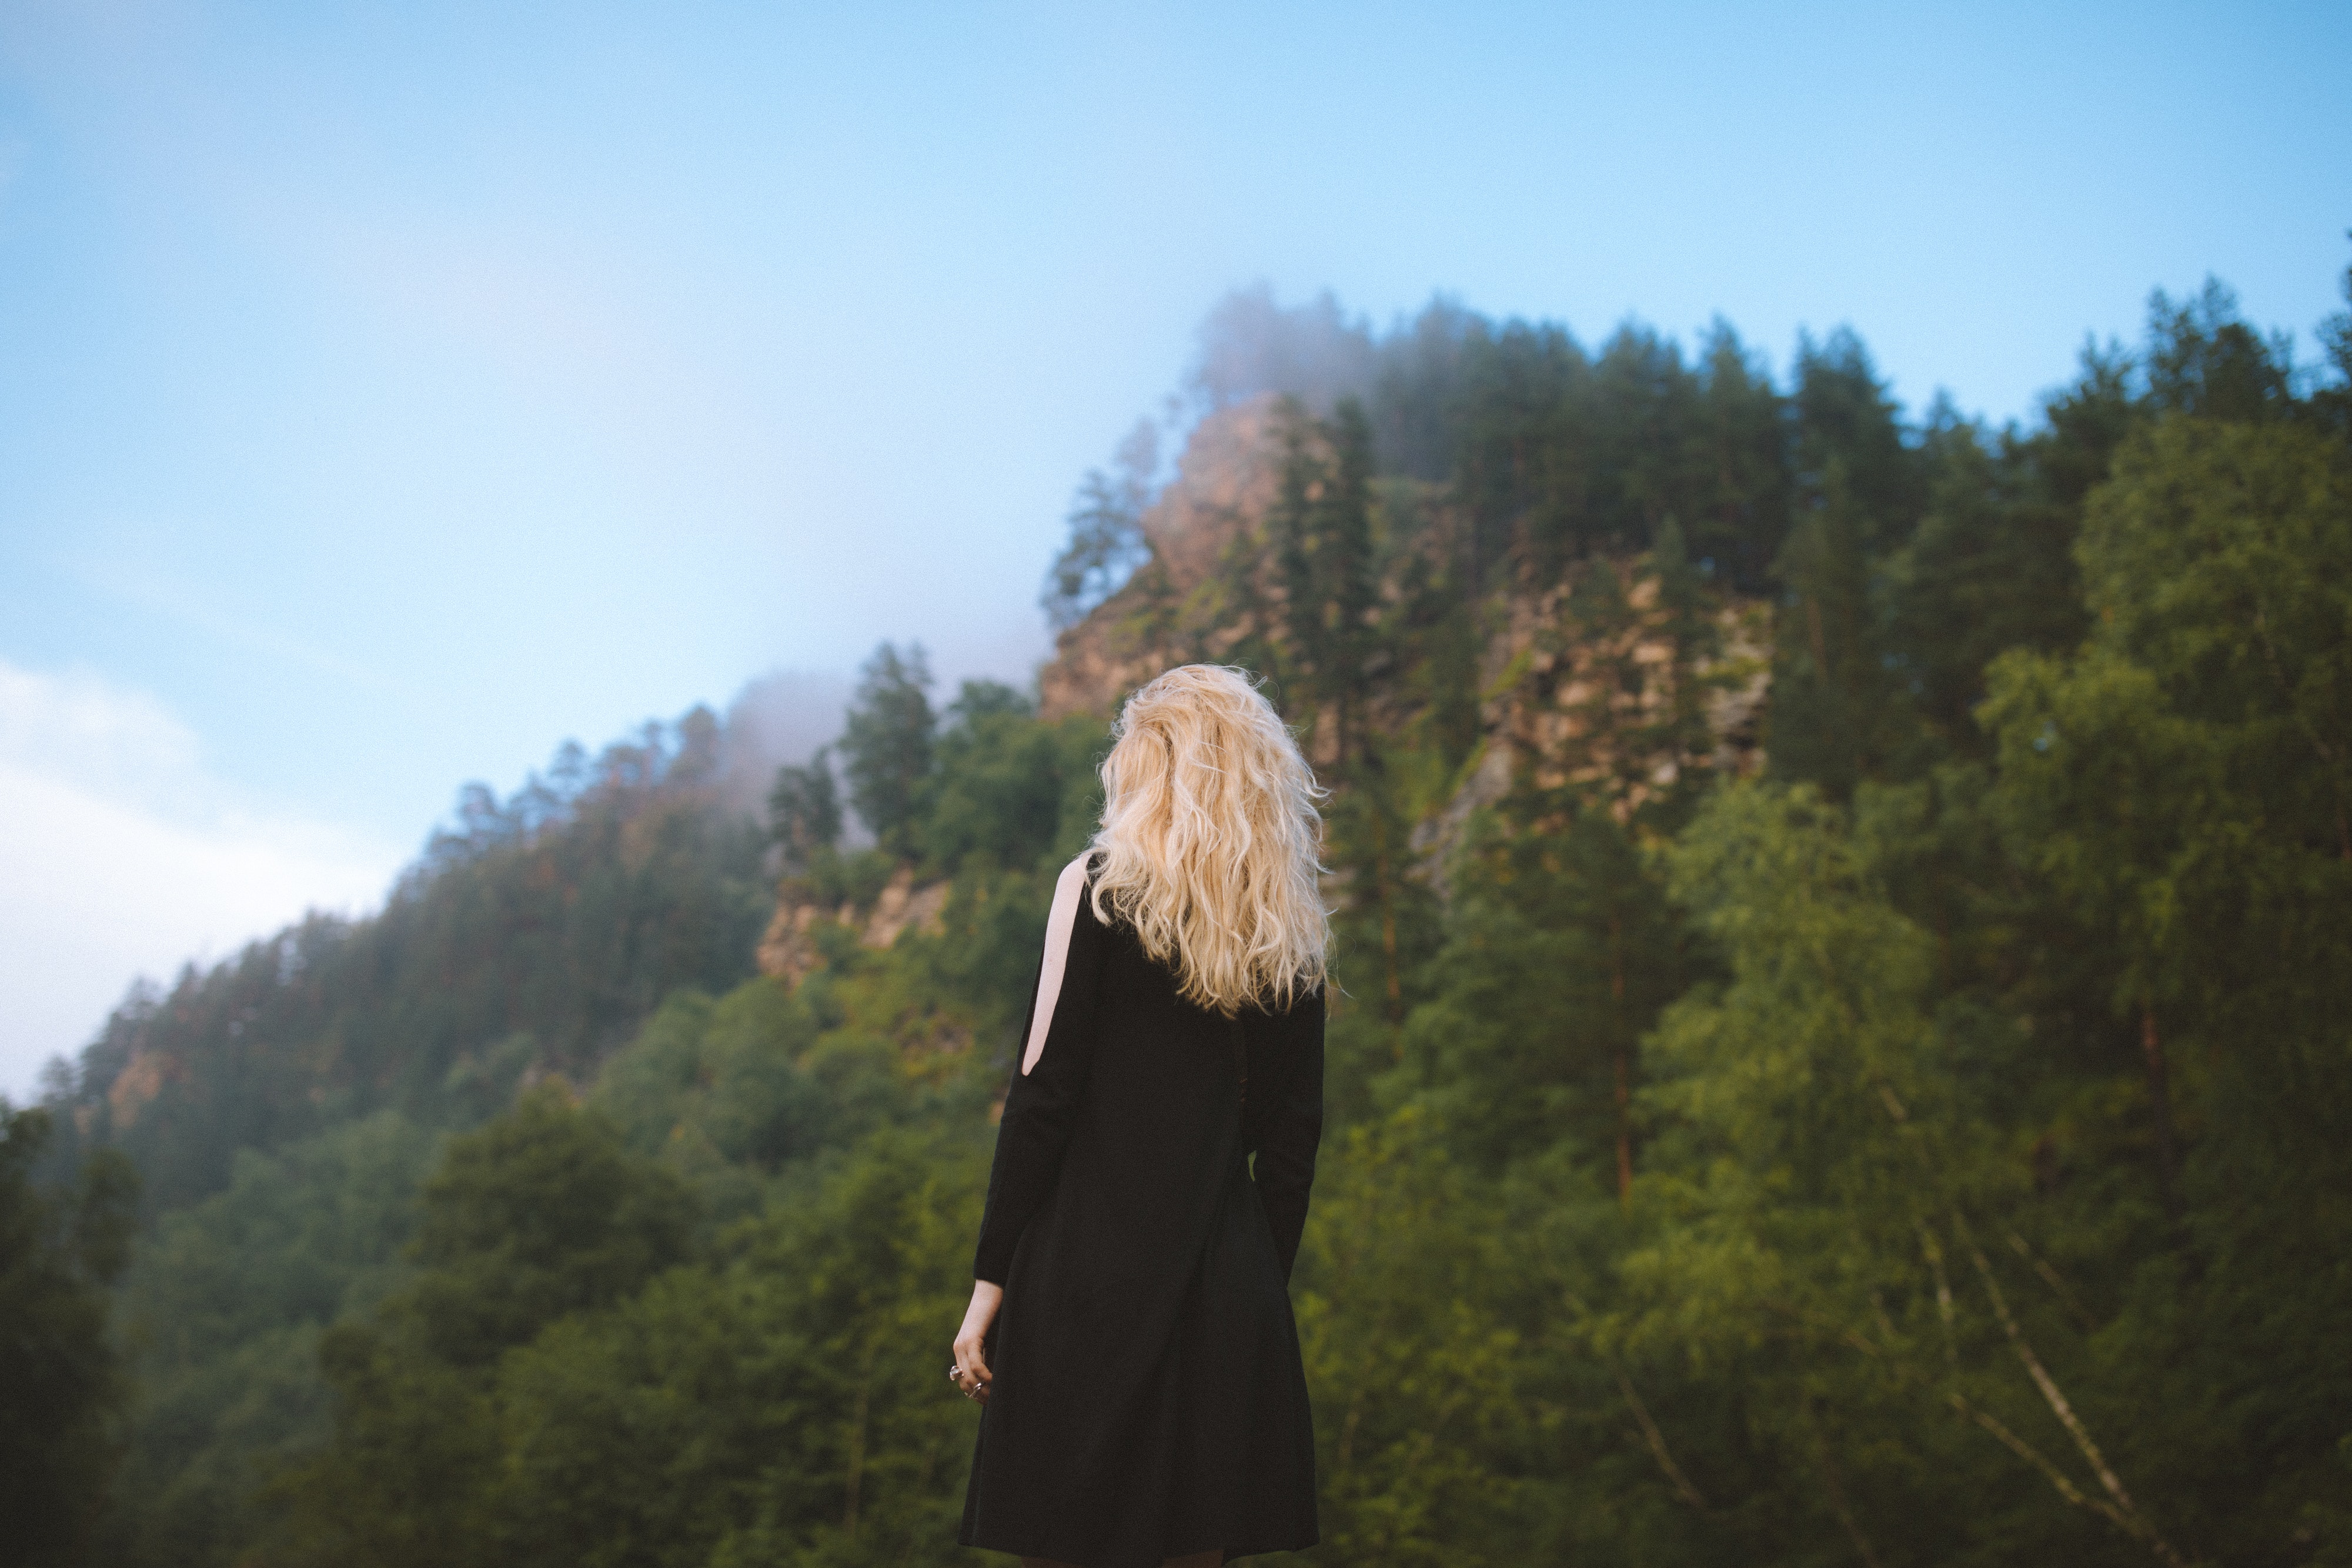
hair, photograph, sky, tree, wilderness, natural environment, atmospheric phenomenon, forest, mountain, leaf, photography, hill, atmosphere, wood, outerwear, blond, cloud, branch, sunlight, dress, long hair, plant, landscape, winter, vacation, temperate coniferous forest, grassland